AeroVironment RQ-20 Puma

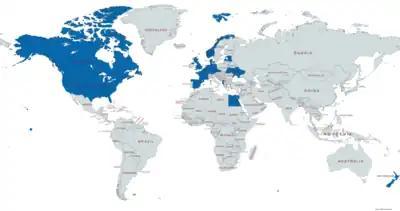
Map with RQ-20 operators in blue

In 2008, it was selected for the United States Special Operations Command. In March 2012 the United States Army ordered the Puma All Environment (AE) and designated it the RQ-20A. In April, the United States Marine Corps and United States Air Force placed a similar order for the RQ-20A.